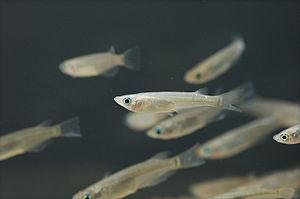
Les Adrianichthyidae sont une famille de poissons de l'ordre des Beloniformes.
Un mégot est ce qui reste d'une cigarette après son usage.
Oryzias est un genre de poissons de la famille des Adrianichthyidae et de l'ordre des Beloniformes. C'est le seul genre de la sous-famille des Oryziinae. L'espèce type est Oryzias latipes.